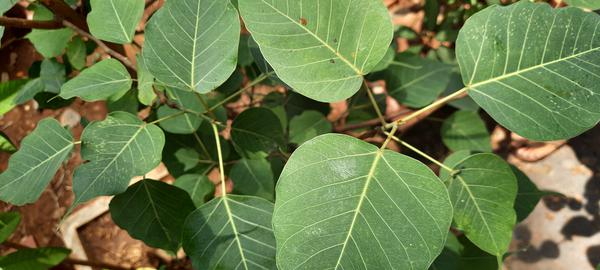
Plant: Arali